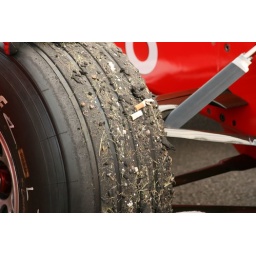
This &amp;quot;used F1&amp;quot; car broke down and was pushed back over grass and other stuff